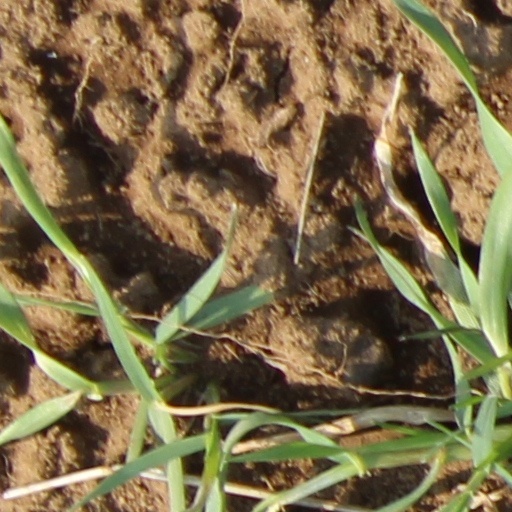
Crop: wheat